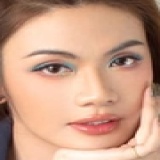
ca sĩ Luna Đào